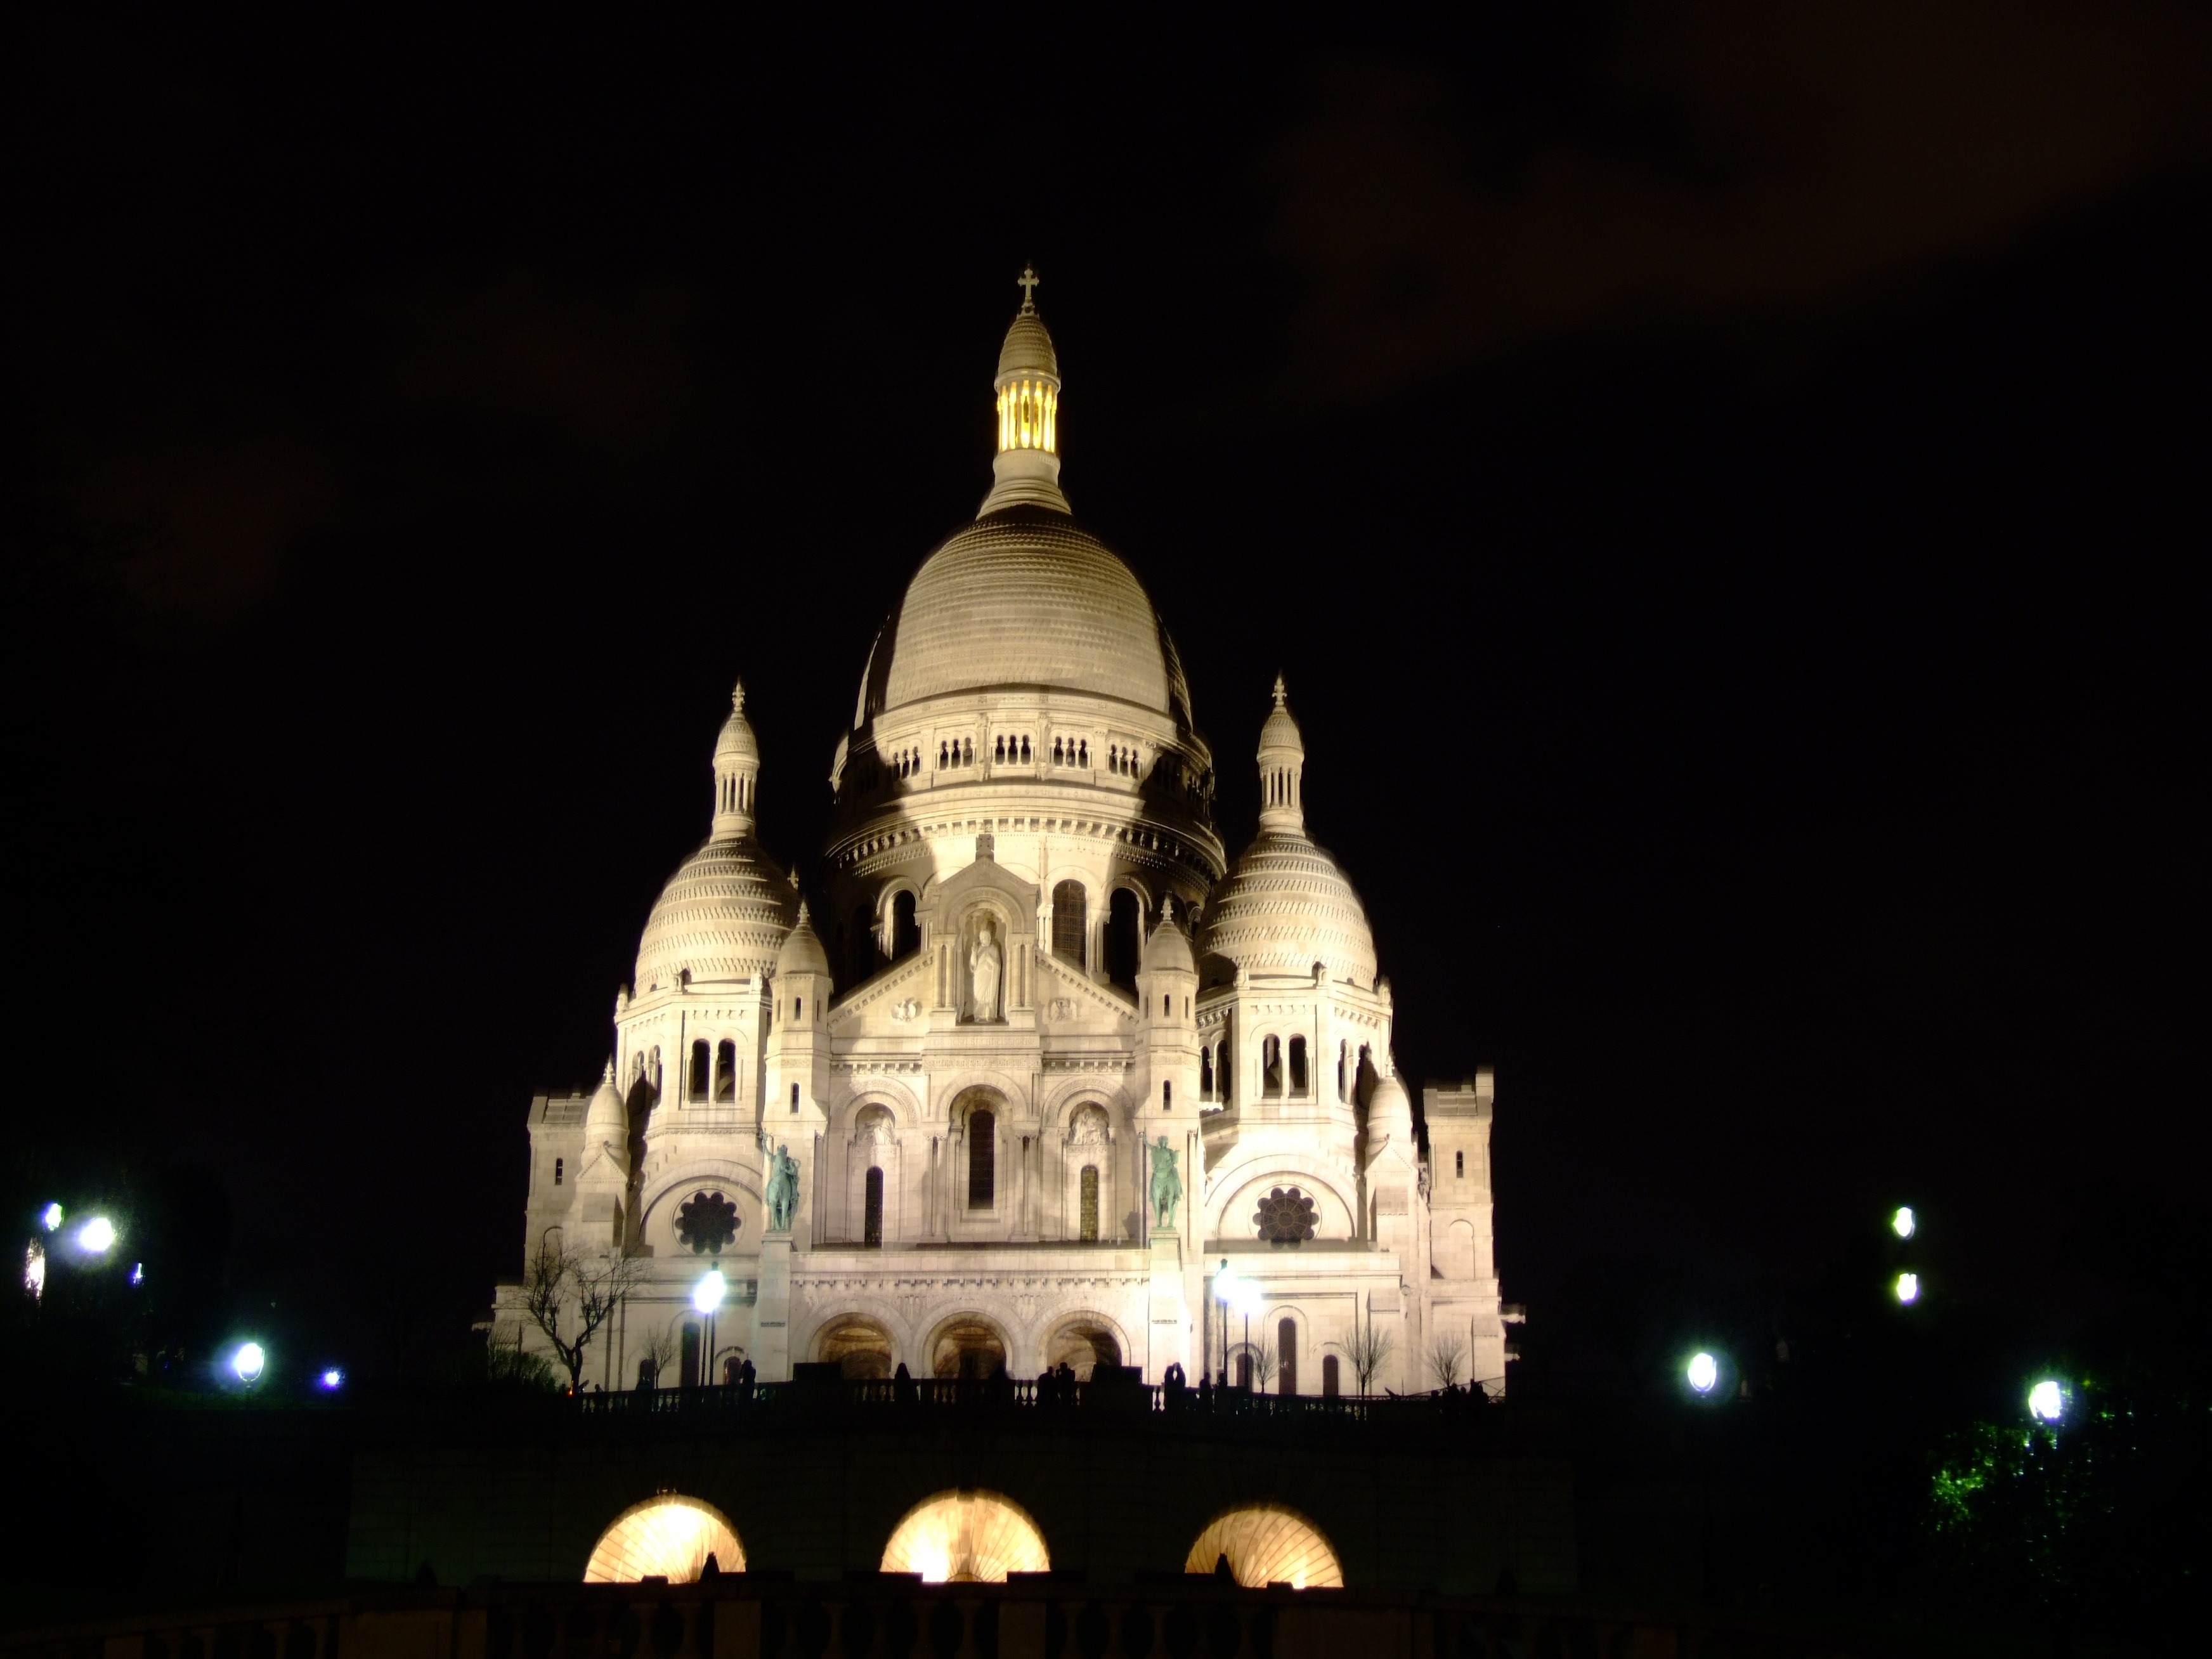
architecture, night, paris, france, evening, landmark, church, cathedral, lighting, place of worship, lights, spires, historical, dome, basilique du sacre coeur